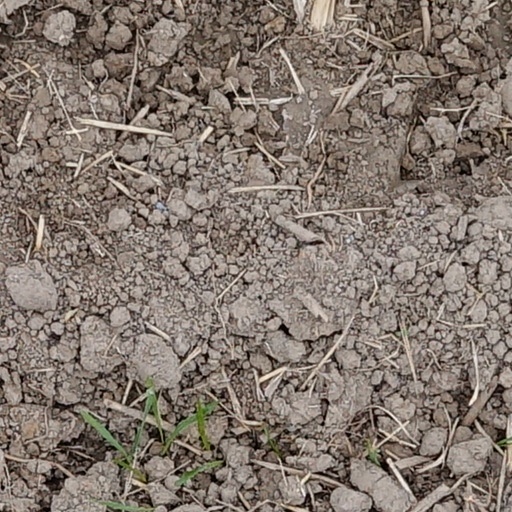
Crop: wheat